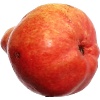
Label: Pear Red 1